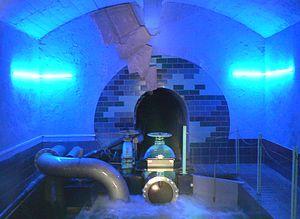
Source de Volvic.
La cuisine occitane est une cuisine diversifiée qui a des traits caractéristiques de la cuisine méditerranéenne, mais se différencie des cuisines catalane et italienne. En raison de la taille de l'Occitanie et la grande variété de ses terroirs, allant des Pyrénées aux Alpes, de la côte méditerranéenne au Massif central qu'elle englobe majoritairement, c'est une cuisine très variée mais, au-delà de la traditionnelle partition entre l'usage de la graisse de canard au sud ouest et de l'huile d'olive au sud-est, il existe un certain nombre de traits communs à l'ensemble de ce territoire et l'opposant parfois nettement au reste de la France.
Volvic est une marque d'eau vendue en bouteille commercialisée depuis 1935 et qui appartient au groupe agroalimentaire français Danone depuis 1992.
L'Auvergne est une région culturelle et historique de France située au cœur du Massif central.